Mrs Henderson Presents

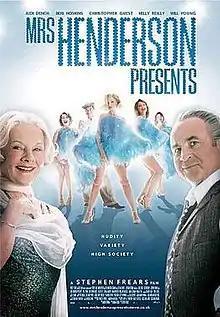
Film poster

Mrs Henderson Presents is a 2005 biographical musical comedy-drama film directed by Stephen Frears and written by Martin Sherman. It stars Judi Dench, Bob Hoskins, Kelly Reilly, and Will Young (in his acting debut). It tells the true story of Laura Henderson, an eccentric British socialite who opened the Windmill Theatre in London in 1931.